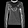
Label: Pullover